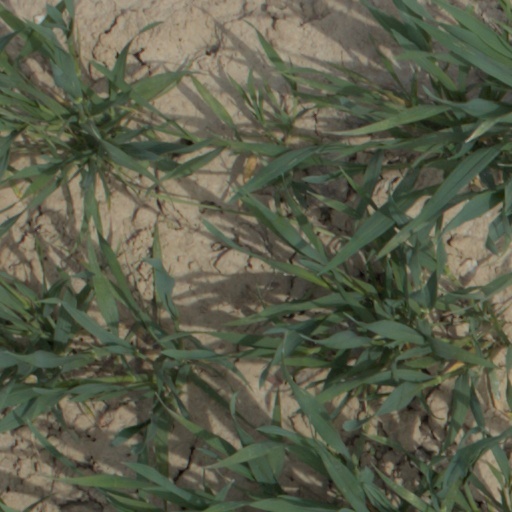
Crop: wheat